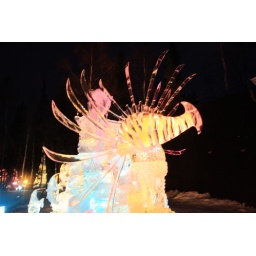
This lion fish stands over 6 feet tall and is over 10 feet wide.